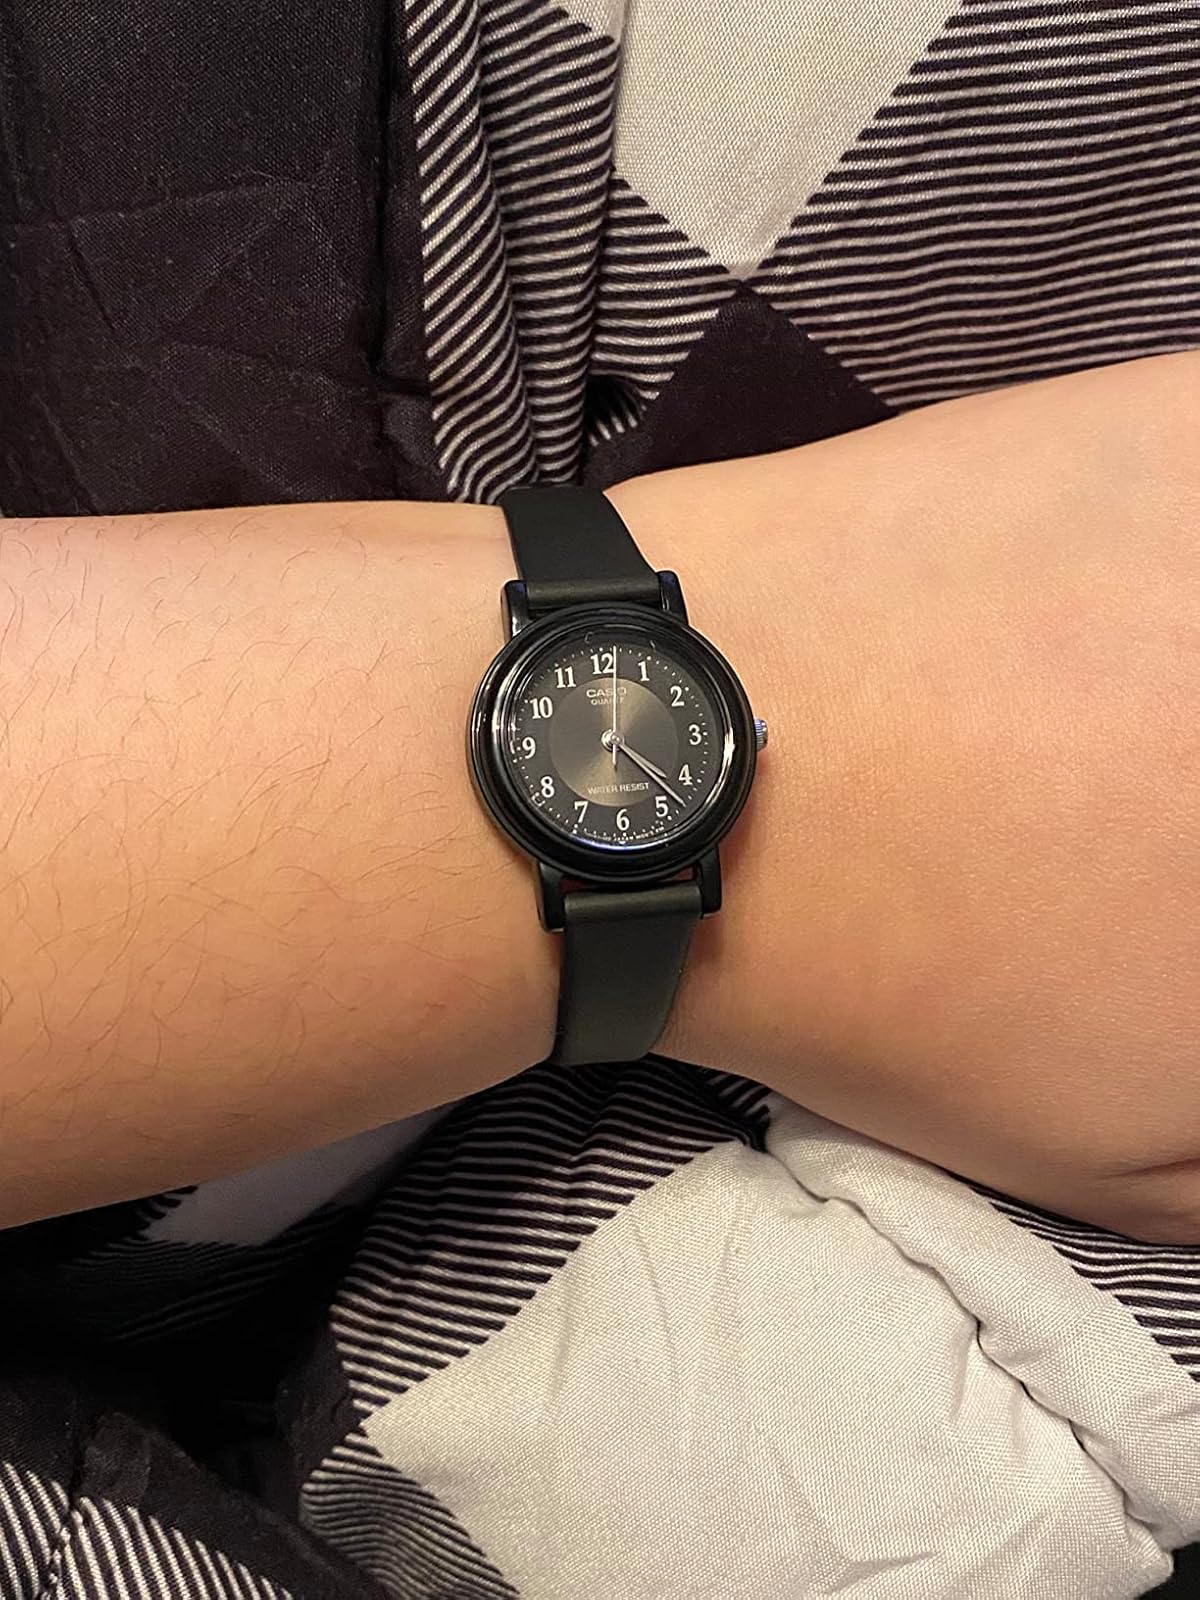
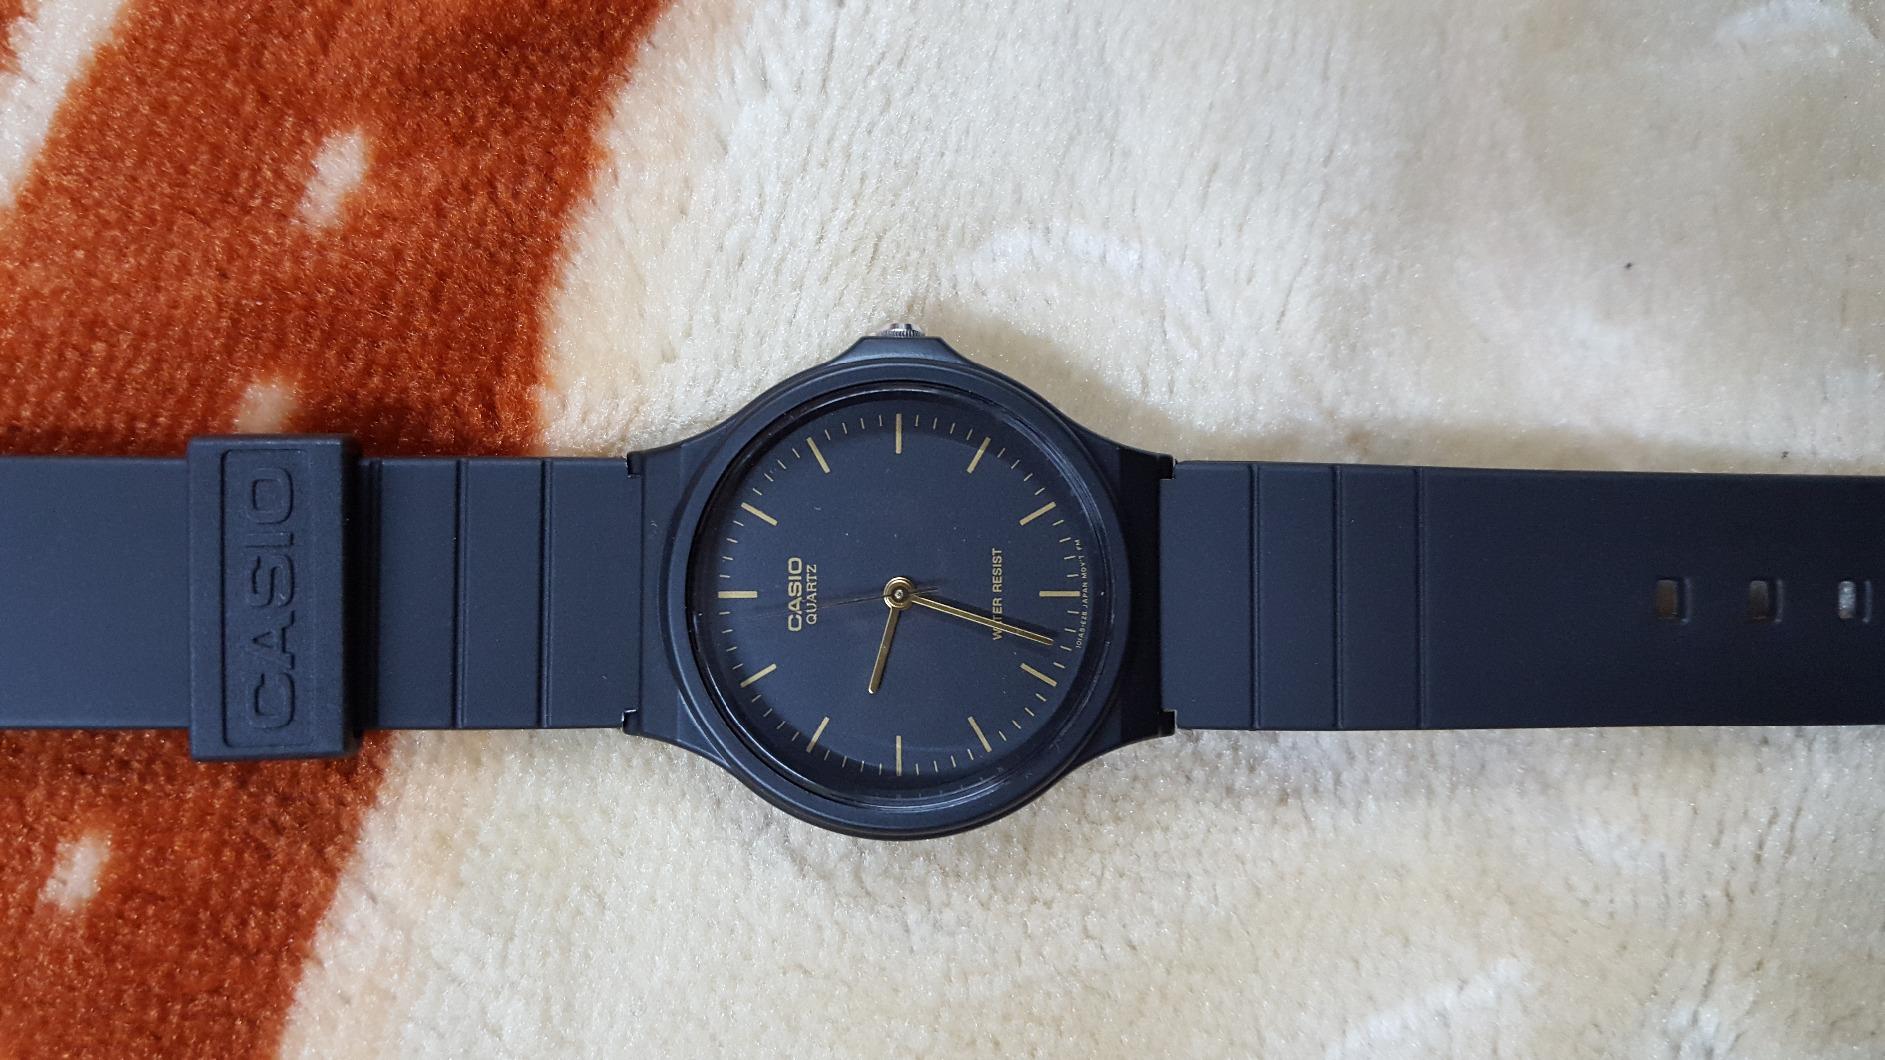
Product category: accessories_watch
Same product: no